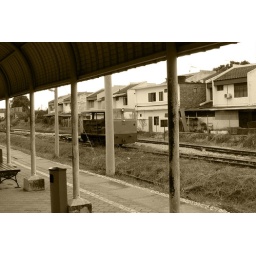
Lonely train cars look even lonelier in sepia.